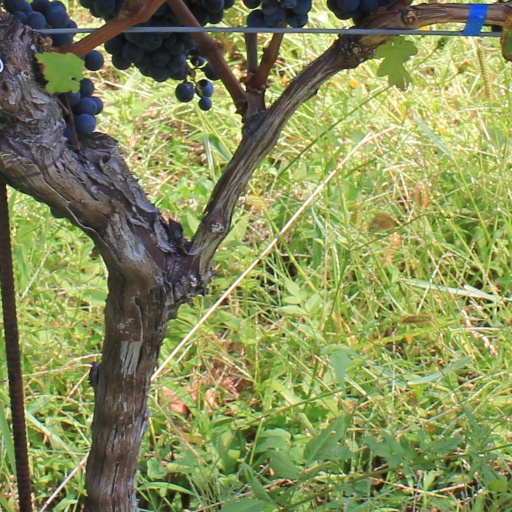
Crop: grape